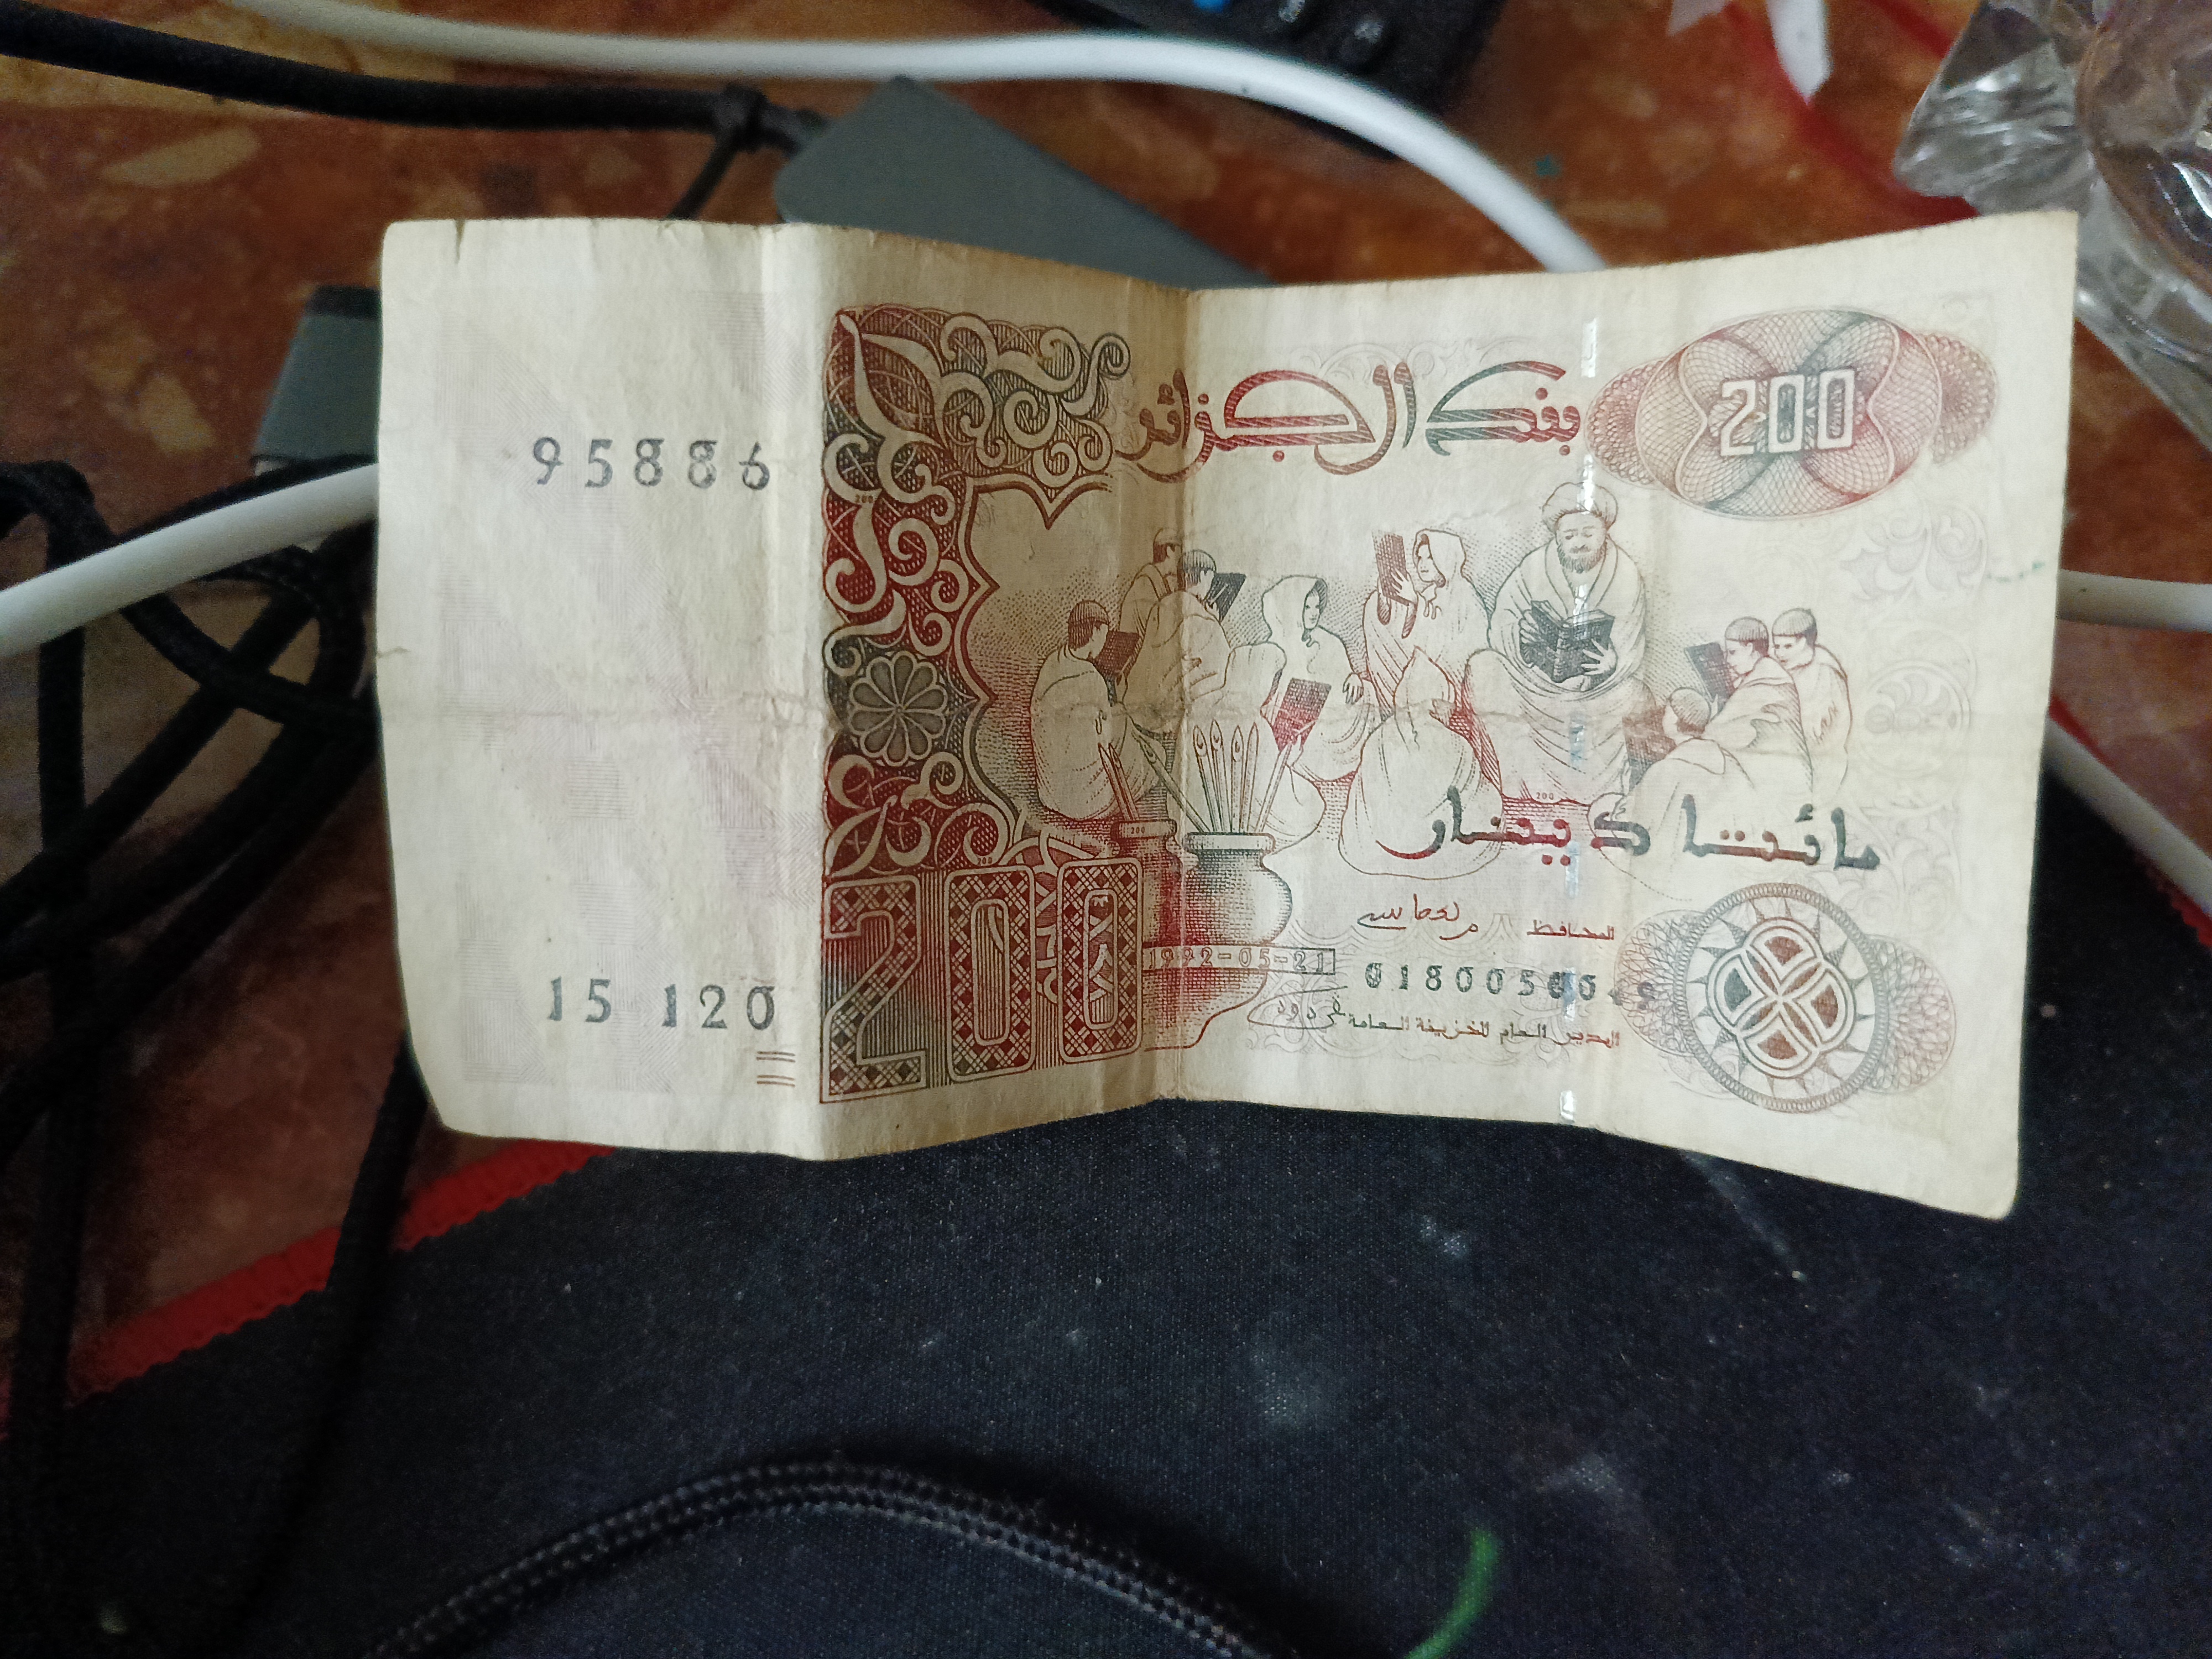
Denomination: 200DZD